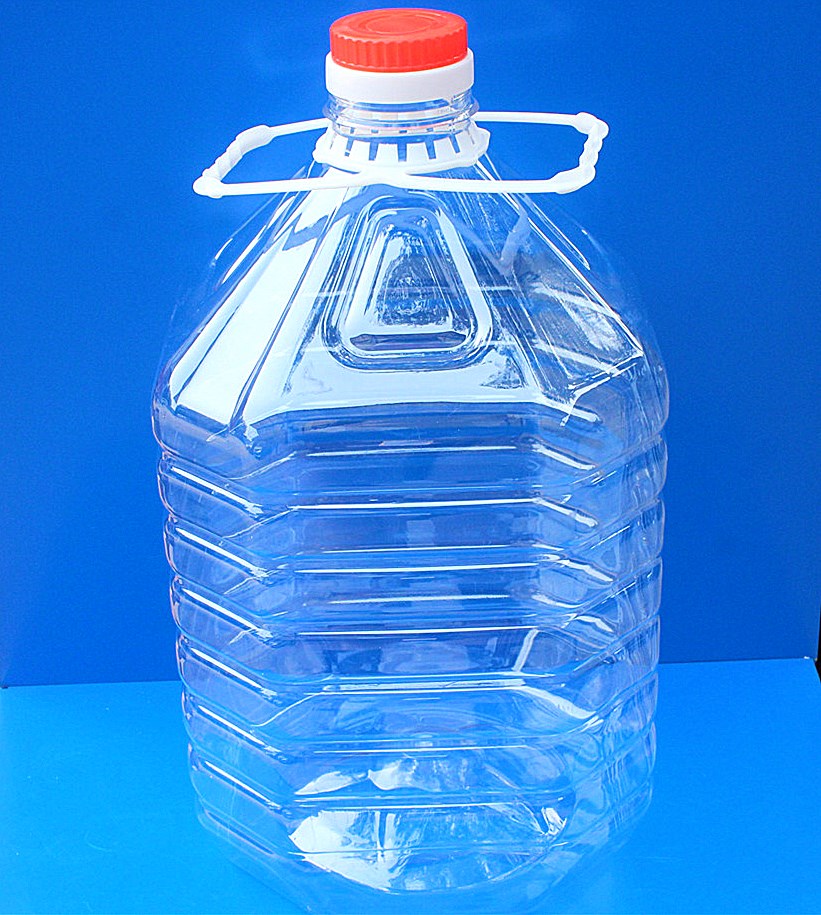
Waste category: plastic